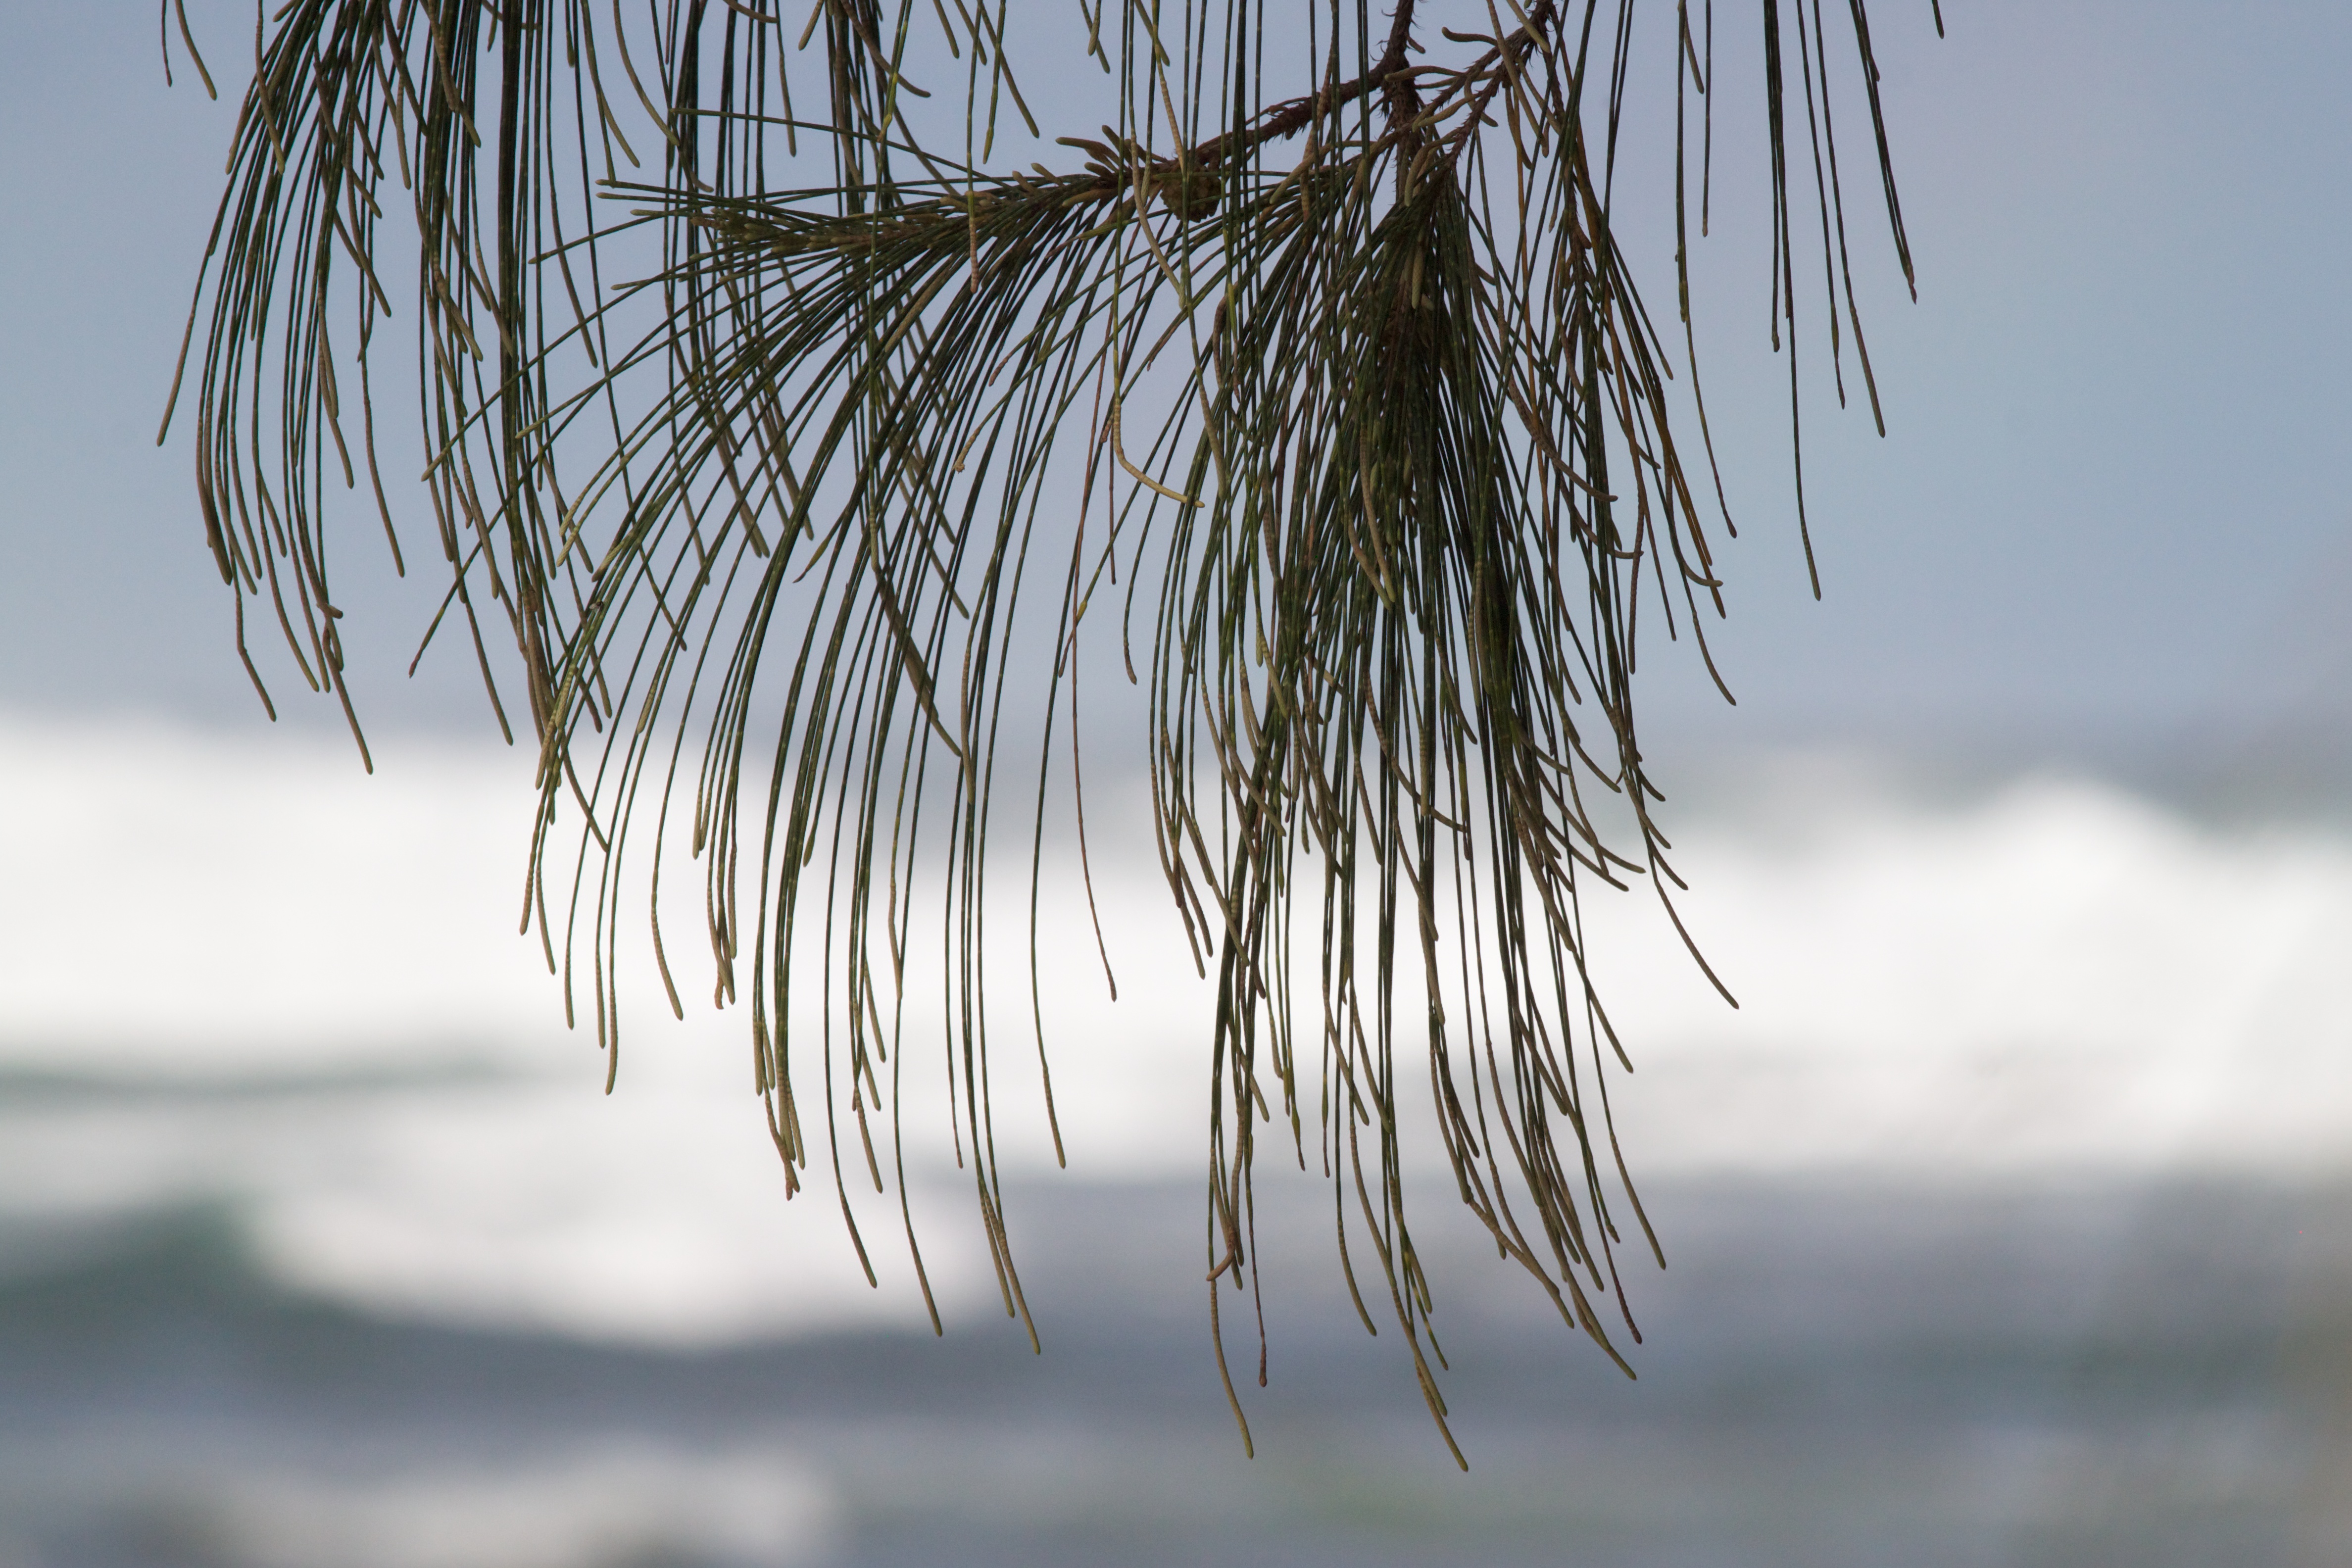
tree, water, nature, grass, branch, snow, winter, plant, leaf, wind, frost, ice, weather, season, twig, close up, icicle, hawaiikauai, freezing, macro photography, atmospheric phenomenon, grass family, plant stem